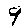
Label: 9